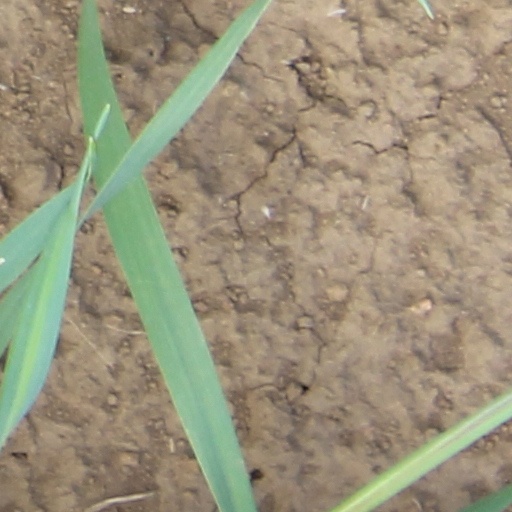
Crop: wheat